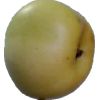
Label: Apple 6